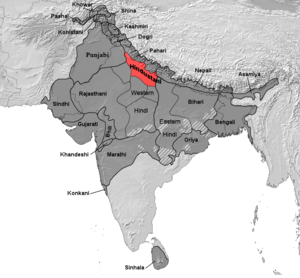
Extension géographique du dialecte khariboli de l'hindoustani (hindi-ourdou) en tant que langue maternelle.
Les langues indo-aryennes constituent une branche des langues indo-iraniennes, qui font elles-mêmes partie de la famille des langues indo-européennes. Elles sont essentiellement parlées en Asie du Sud : dans les deux tiers nord de l'Inde, au Pakistan, dans le nord-est de l'Afghanistan, au Bangladesh, au Népal, au Sri Lanka, aux Maldives.
Le khariboli aussi appelé dehlavi, kauravi, et hindoustani vernaculaire, est un dialecte hindi parlé principalement dans la région rurale de Delhi, dans l'ouest de l'Uttar Pradesh et au sud de l'Uttarakhand, en Inde.